Cloak and Dagger (1946 film)

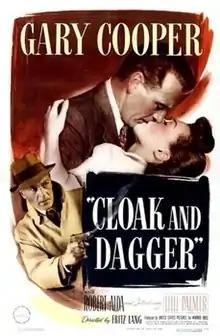
Theatrical poster

Cloak and Dagger is a 1946 American spy film directed by Fritz Lang which stars Gary Cooper as an American scientist sent by the Office of Strategic Services (OSS) to contact European scientists working on the German nuclear weapons program and Lilli Palmer as a member of the Italian resistance movement who shelters and guides him. The story was drawn from the 1946 non-fiction book "Cloak and Dagger: The Secret Story of O.S.S." by Corey Ford and Alastair MacBain, while a former OSS agent E. Michael Burke acted as technical advisor. Like "13 Rue Madeleine" (1947), the film was intended as a tribute to Office of Strategic Services (OSS) operations in German-occupied Europe during World War II.